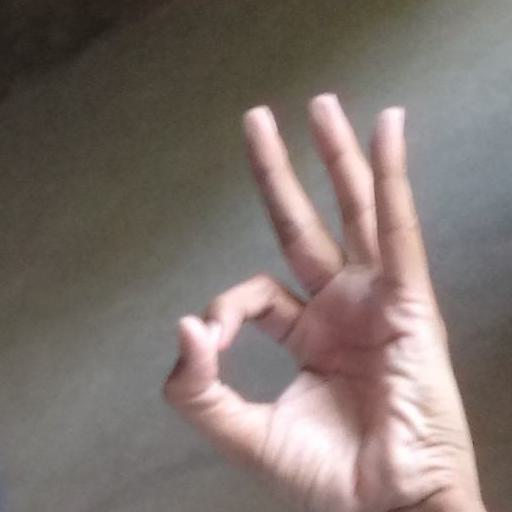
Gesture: ok